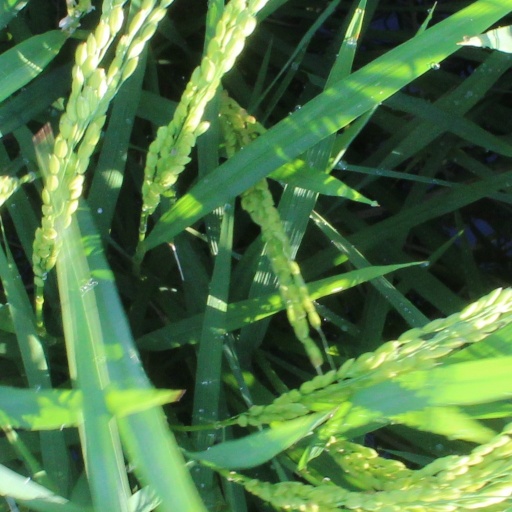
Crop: rice